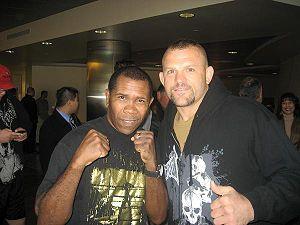
Howard Davis est un boxeur américain né le 14 février 1956 à Glen Cove et mort le 30 décembre 2015 à Plantation.